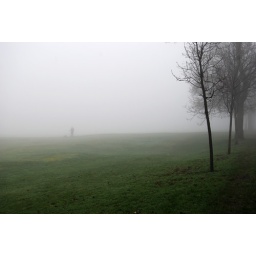
walking dog in the fog